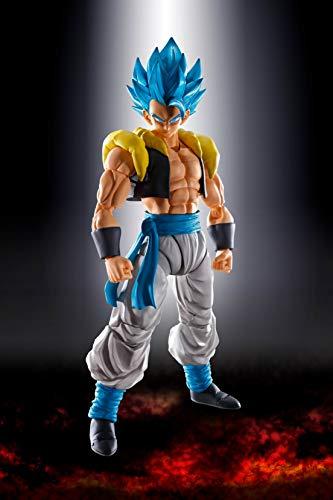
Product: TAMASHII NATIONS Bandai S.H. Figuarts Super Saiyan God Super Saiyan Gogeta Dragon Ball Super: Broly Action Figure
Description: And now he's also slated to appear in the upcoming film "Dragon ball Super: Broly," in a never-before-seen God Super Saiyan form.
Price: $59.99
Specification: ProductDimensions:3x3x6inches|ItemWeight:6.4ounces|ShippingWeight:6.4ounces(Viewshippingratesandpolicies)|ASIN:B07L2DXVL5|Itemmodelnumber:-|Manufacturerrecommendedage:13yearsandup